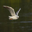
Label: bird